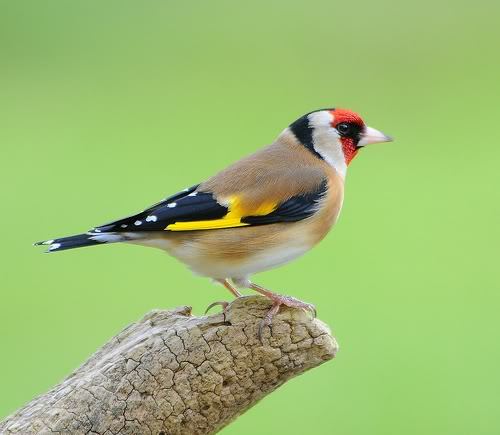
light brown and white bodied bird has bright yellow and black wings with a red, white an black head.
this bird has a black, white, and red crown, a white bill, and a wing with a yellow stripe.
this is a colorful bird with a yellow wing, brown back and a white and red head.
this bird is black, brown, yellow, and white in color with a white beak, and black eye rings.
a bird with a red crown and throat, the bill is short and pointed, with a black wing and yellow wingbarthe bird has a striped crown that is amber, white and brown and striped wing bars.
this bird is black, yellow, brown and red in color, with a white beak.
this particular bird has a belly that is orange and gray and has a black crown
this particular bird has a belly that is white with tan sides
this colorful bird has black and yellow wings, its head is orange, white and black, and it has a pointy white bill.
Species: European Goldfinch